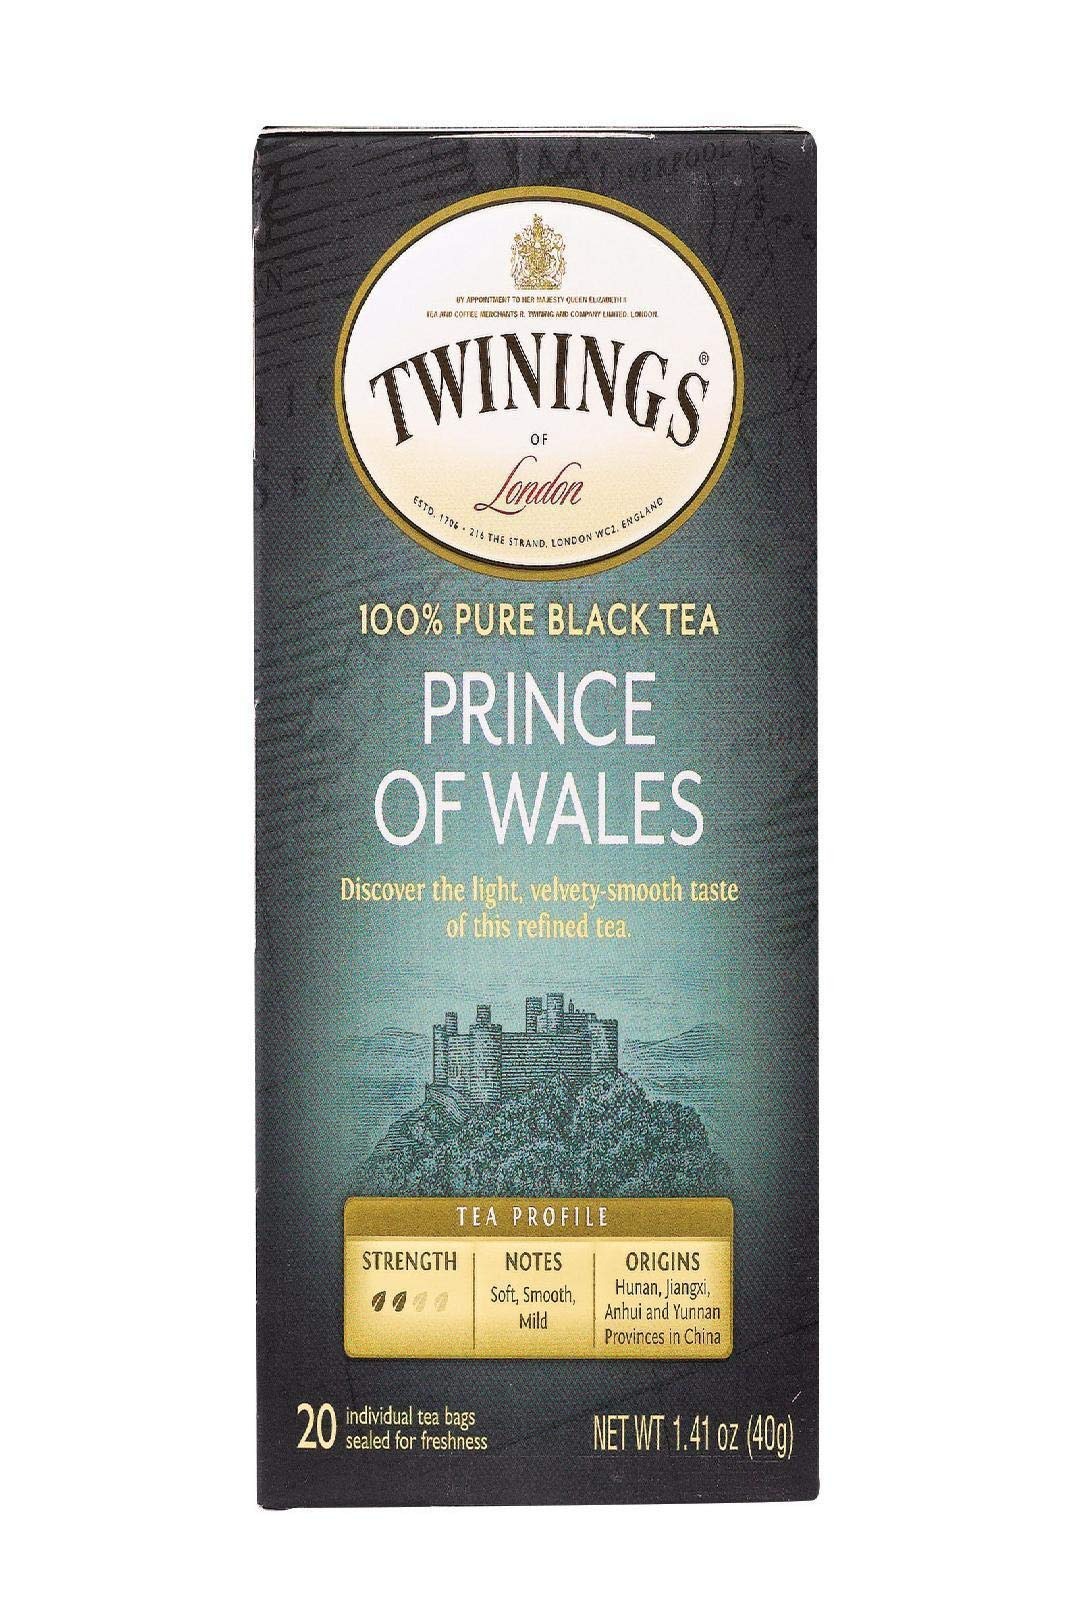
Item Name: Twinings Of London Prince Of Wales Tea Case Pack 120
Bullet Point: Twinings Of London Prince Of Wales Tea Case Pack 120
Value: 120.0
Unit: Count

Price: 29.085